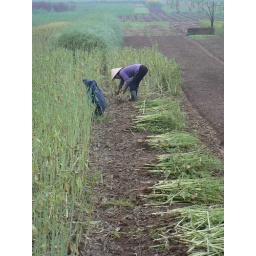
Harvesting lemon grass in fields north of Hanoi